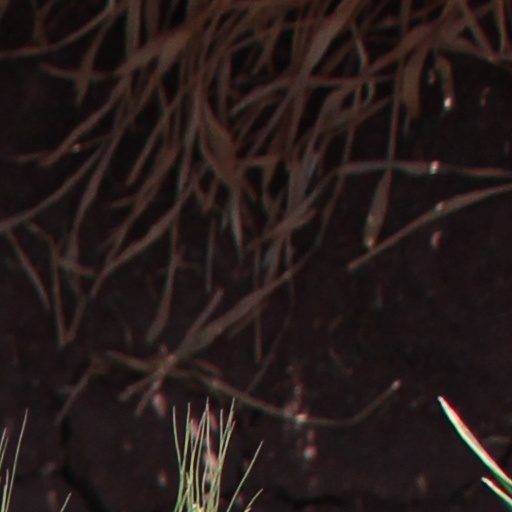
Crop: wheat